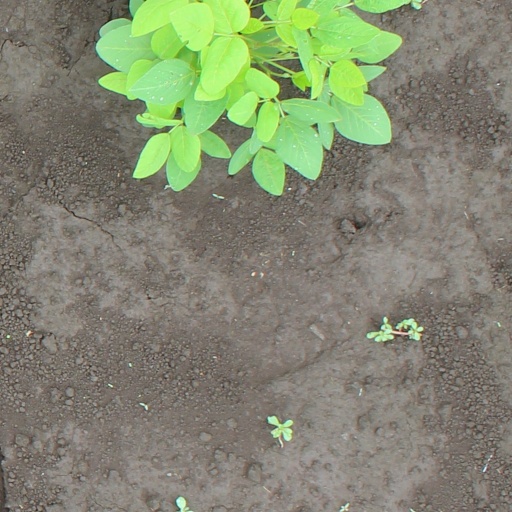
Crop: soybean